Trojan War

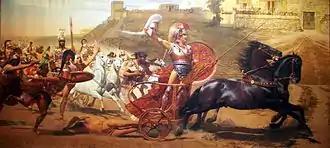
Triumphant Achilles dragging Hector's body around Troy, from a panoramic fresco of the Achilleion

Numerous paintings on pottery have suggested a tale not mentioned in the literary traditions. At some point in the war Achilles and Ajax were playing a board game. They were absorbed in the game and oblivious to the surrounding battle. The Trojans attacked and reached the heroes, who were only saved by an intervention of Athena.